SMS Seydlitz

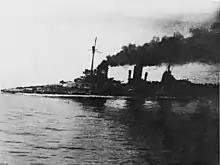
A large gray warship, heavily flooded, its deck is nearly submerged. Thick black smoke pours from the funnels. An in-photo caption reads: "Seydlitz nach Skaggerak-schlacht", or "Seydlitz after the Skaggerack battle."

By 17:25, the British battlecruisers were taking a severe battering from their German opponents. had been destroyed by a salvo from approximately 20 minutes before, and Beatty sought to turn his ships away by 2 points in order to regroup, while the s of the 5th Battle Squadron arrived on the scene and provided covering fire. As the British battlecruisers began to turn away, and were able to concentrate their fire on "Queen Mary". Witnesses reported at least 5 shells from two salvos hit the ship, which caused an intense explosion that ripped the "Queen Mary" in half. Shortly after the destruction of "Queen Mary", both British and German destroyers attempted to make torpedo attacks on the opposing lines. One British torpedo struck at 17:57. The torpedo hit the ship directly below the fore turret, slightly aft of where she had been mined the month before. The explosion tore a hole 40 feet long by 13 feet wide (12 m × 4.0 m), and caused a slight list. Despite the damage, the ship was still able to maintain her top speed, and kept position in the line.